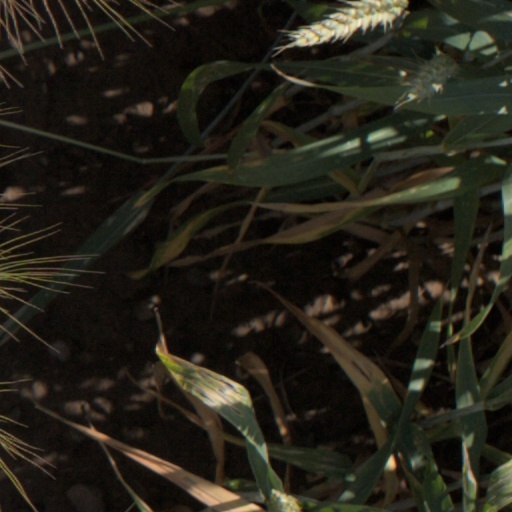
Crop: wheat